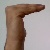
The image shows a hand gesture representing a space in Indian Sign Language.